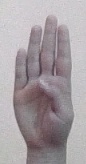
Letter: kaaf